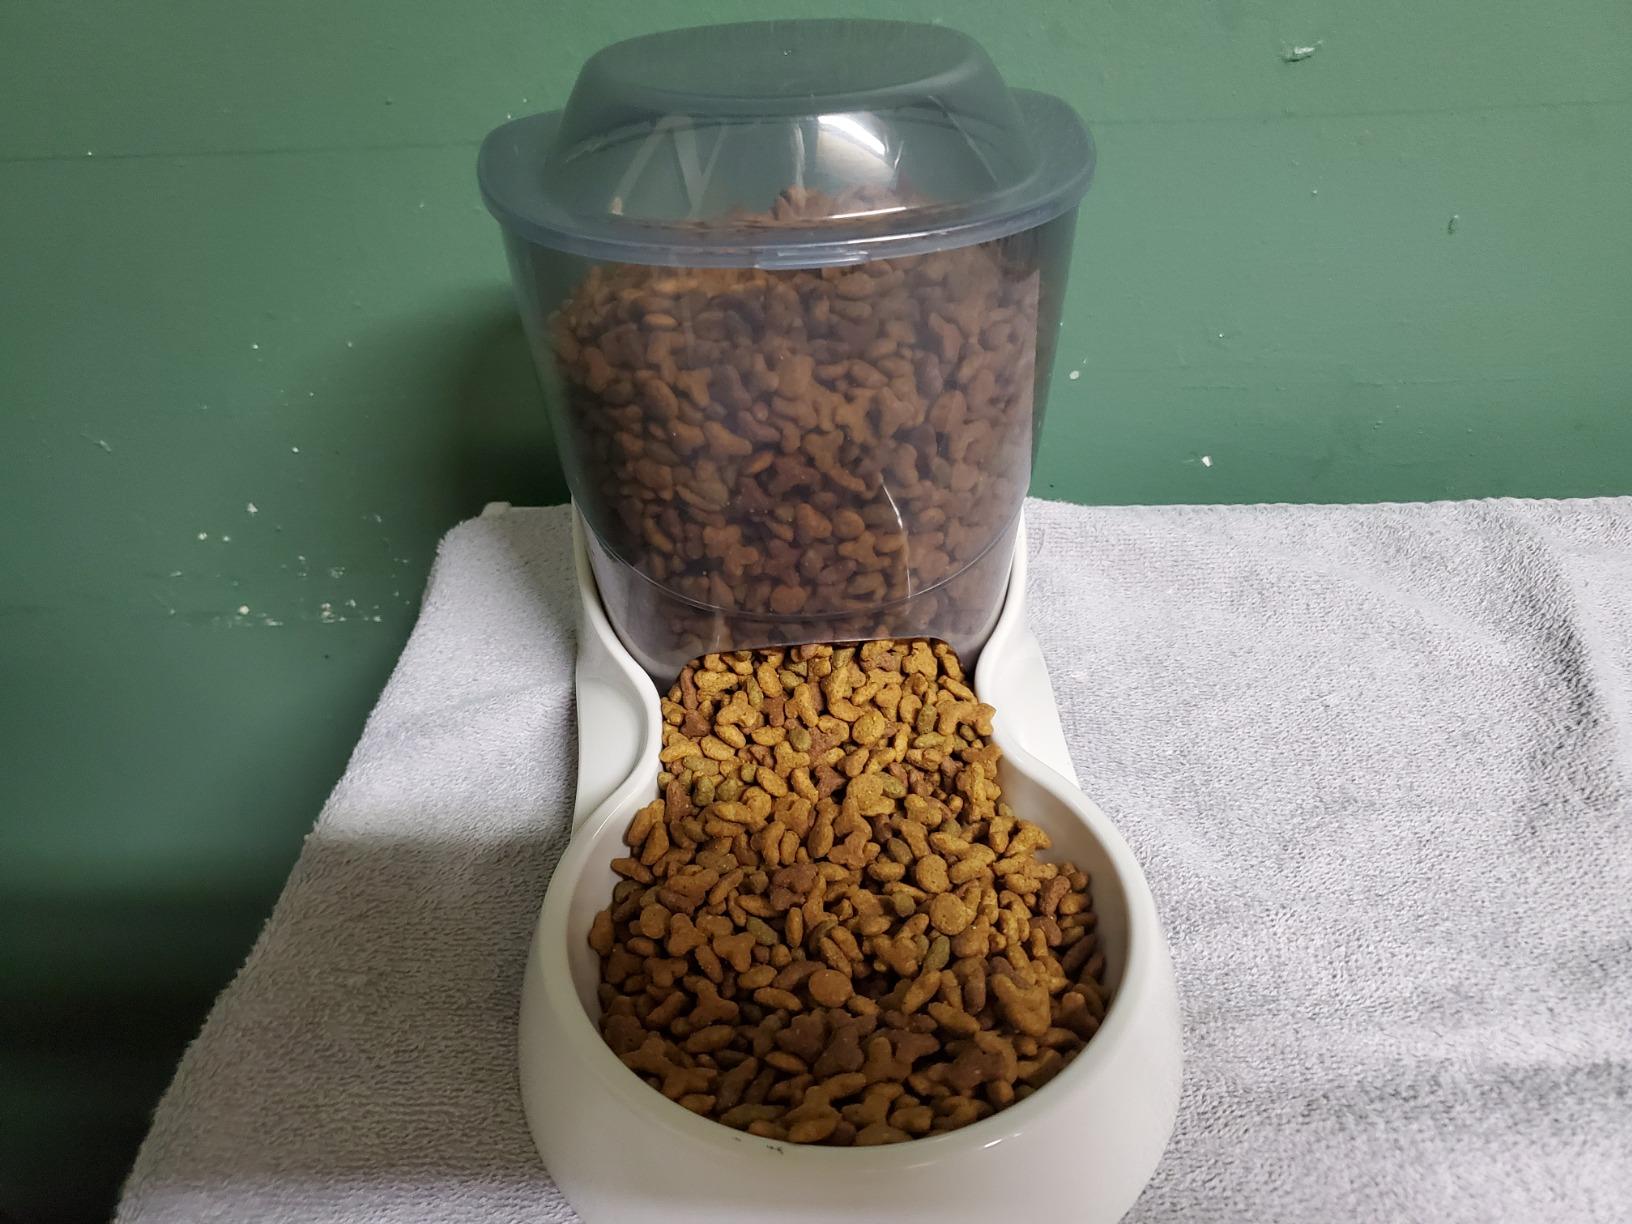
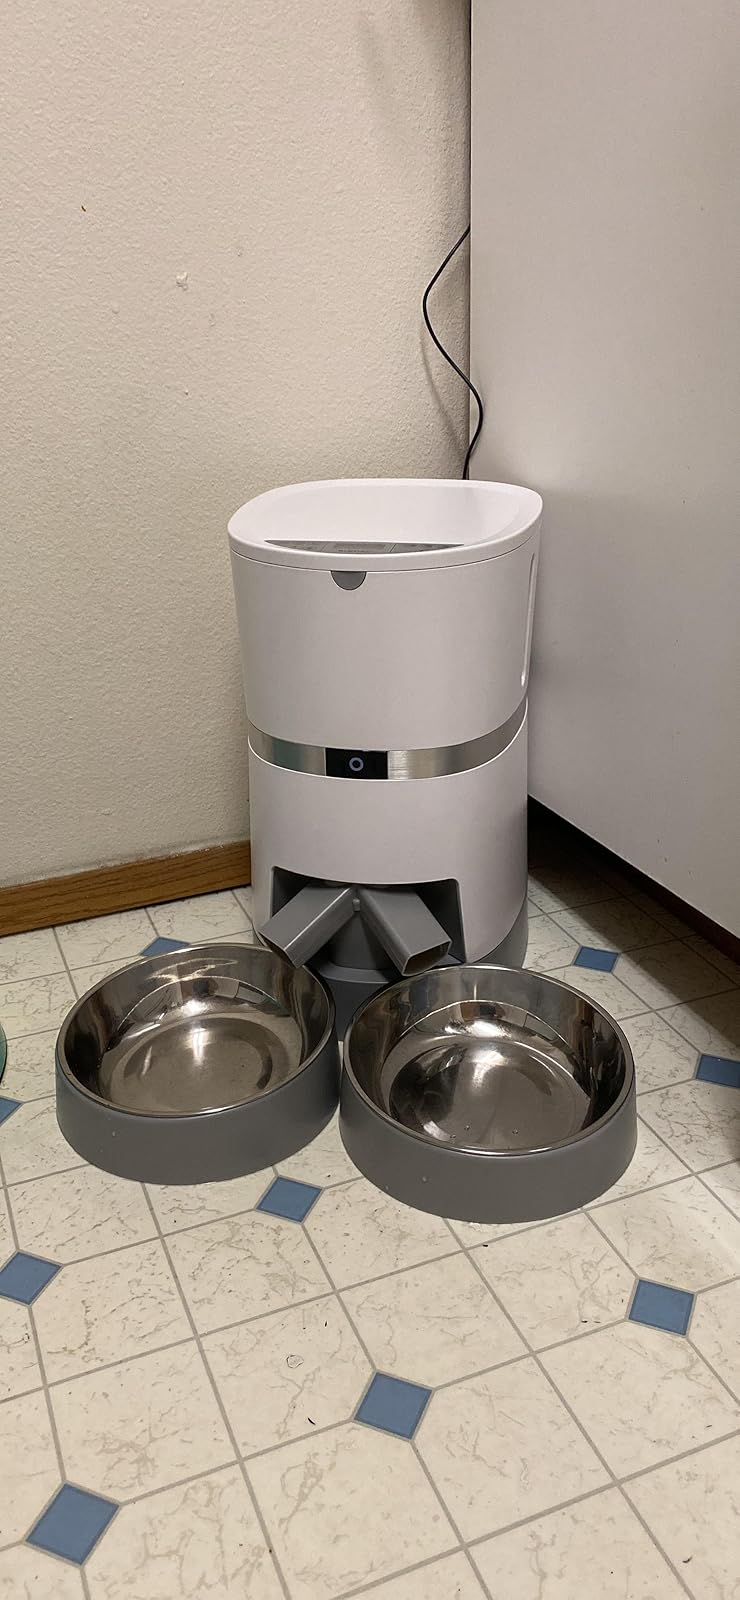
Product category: items_feeder
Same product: no